Rheintalcup

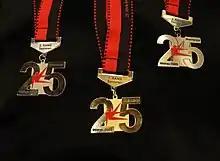
Medals for the victory ceremony in the international senior competition at the 25th anniversary of the Rheintalcup

Artistic gymnastics competitions were held in the St. Gallen Rhine Valley between 1985 and 1994. Before the first Rheintalcup took place in the Oberstufenzentrum Kleewies (high school) on 9 April 1995, the Meyer Cup was held ten times in Diepoldsau at the same place. The competition got its name from the region. Since the second edition in 1996, the competition has been held annually in Widnau, most recently in the Sporthalle Aegeten (sports hall). There were exceptions to the annual rhythm in 2006, when the St. Galler Kunstturnertage (artistic gymnastics days) took place instead, and in 2020 and 2021 due to the cancellations in the COVID-19 pandemic. The 25th anniversary edition, which was already planned in these years, was deferred to 2022. In the beginning, the competition only consisted of a regional part, in later years it was supplemented by an international part.